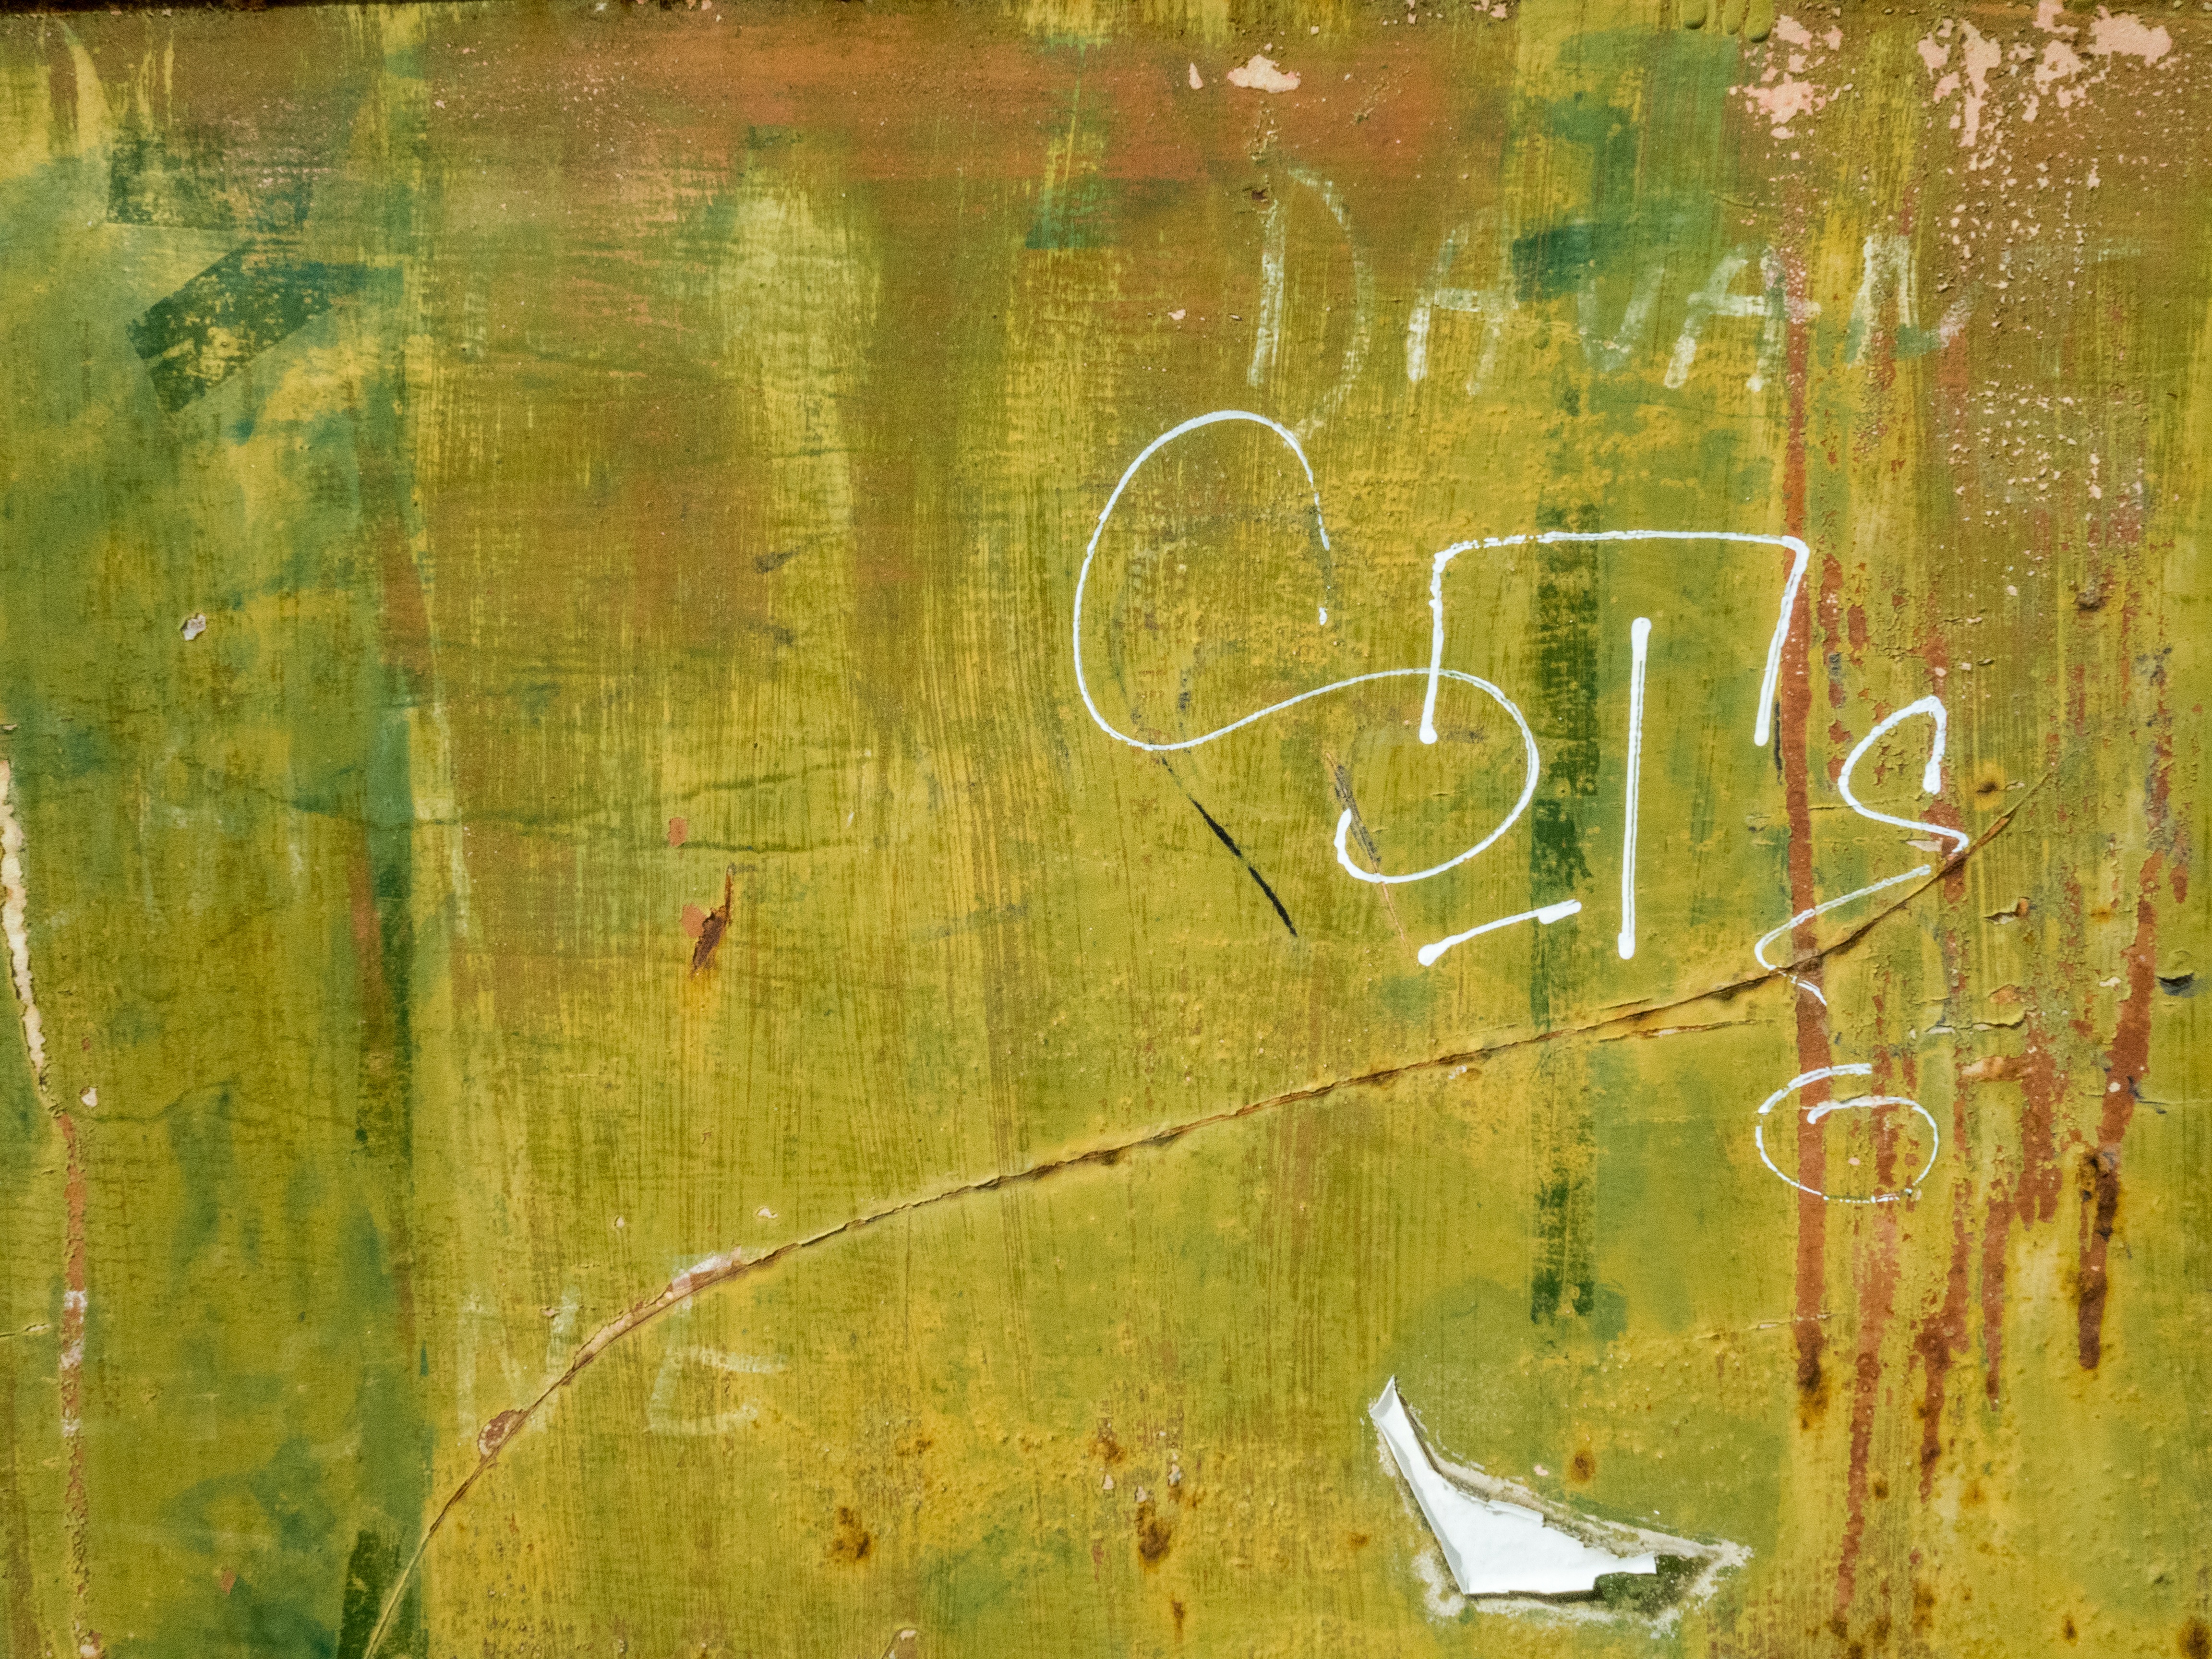
tree, structure, texture, leaf, green, reflection, graffiti, painting, surface, art, background, walls, wetland, habitat, modern art, impressionist, acrylic paint